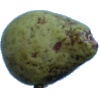
Label: Pear Stone 1